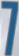
Number: 7